Question: Please indicate a possible affordance area of the apple that can be used for eating
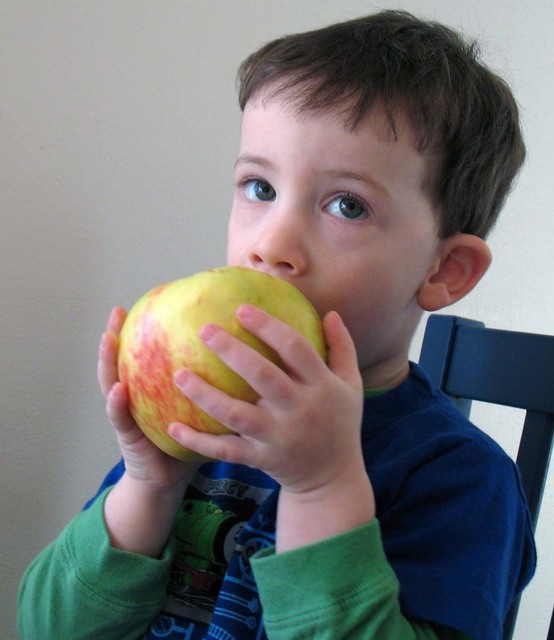
Answer: [116.398, 261.053, 331.737, 460.752]